Martha McSally

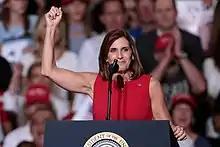
McSally speaking at a rally hosted by President Donald Trump in October 2018.

On January 12, 2018, McSally announced her candidacy for the U.S. Senate seat being vacated by the retirement of U.S. Senator Jeff Flake. McSally announced her campaign in Tucson, then flew to Phoenix and Prescott for subsequent campaign announcement rallies. An online video announcing McSally's campaign featured her telling Washington, D.C., Republicans "to grow a pair of ovaries." The announcement represented a "sharp right turn" from McSally's centrist reputation.